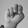
ASL letter: N